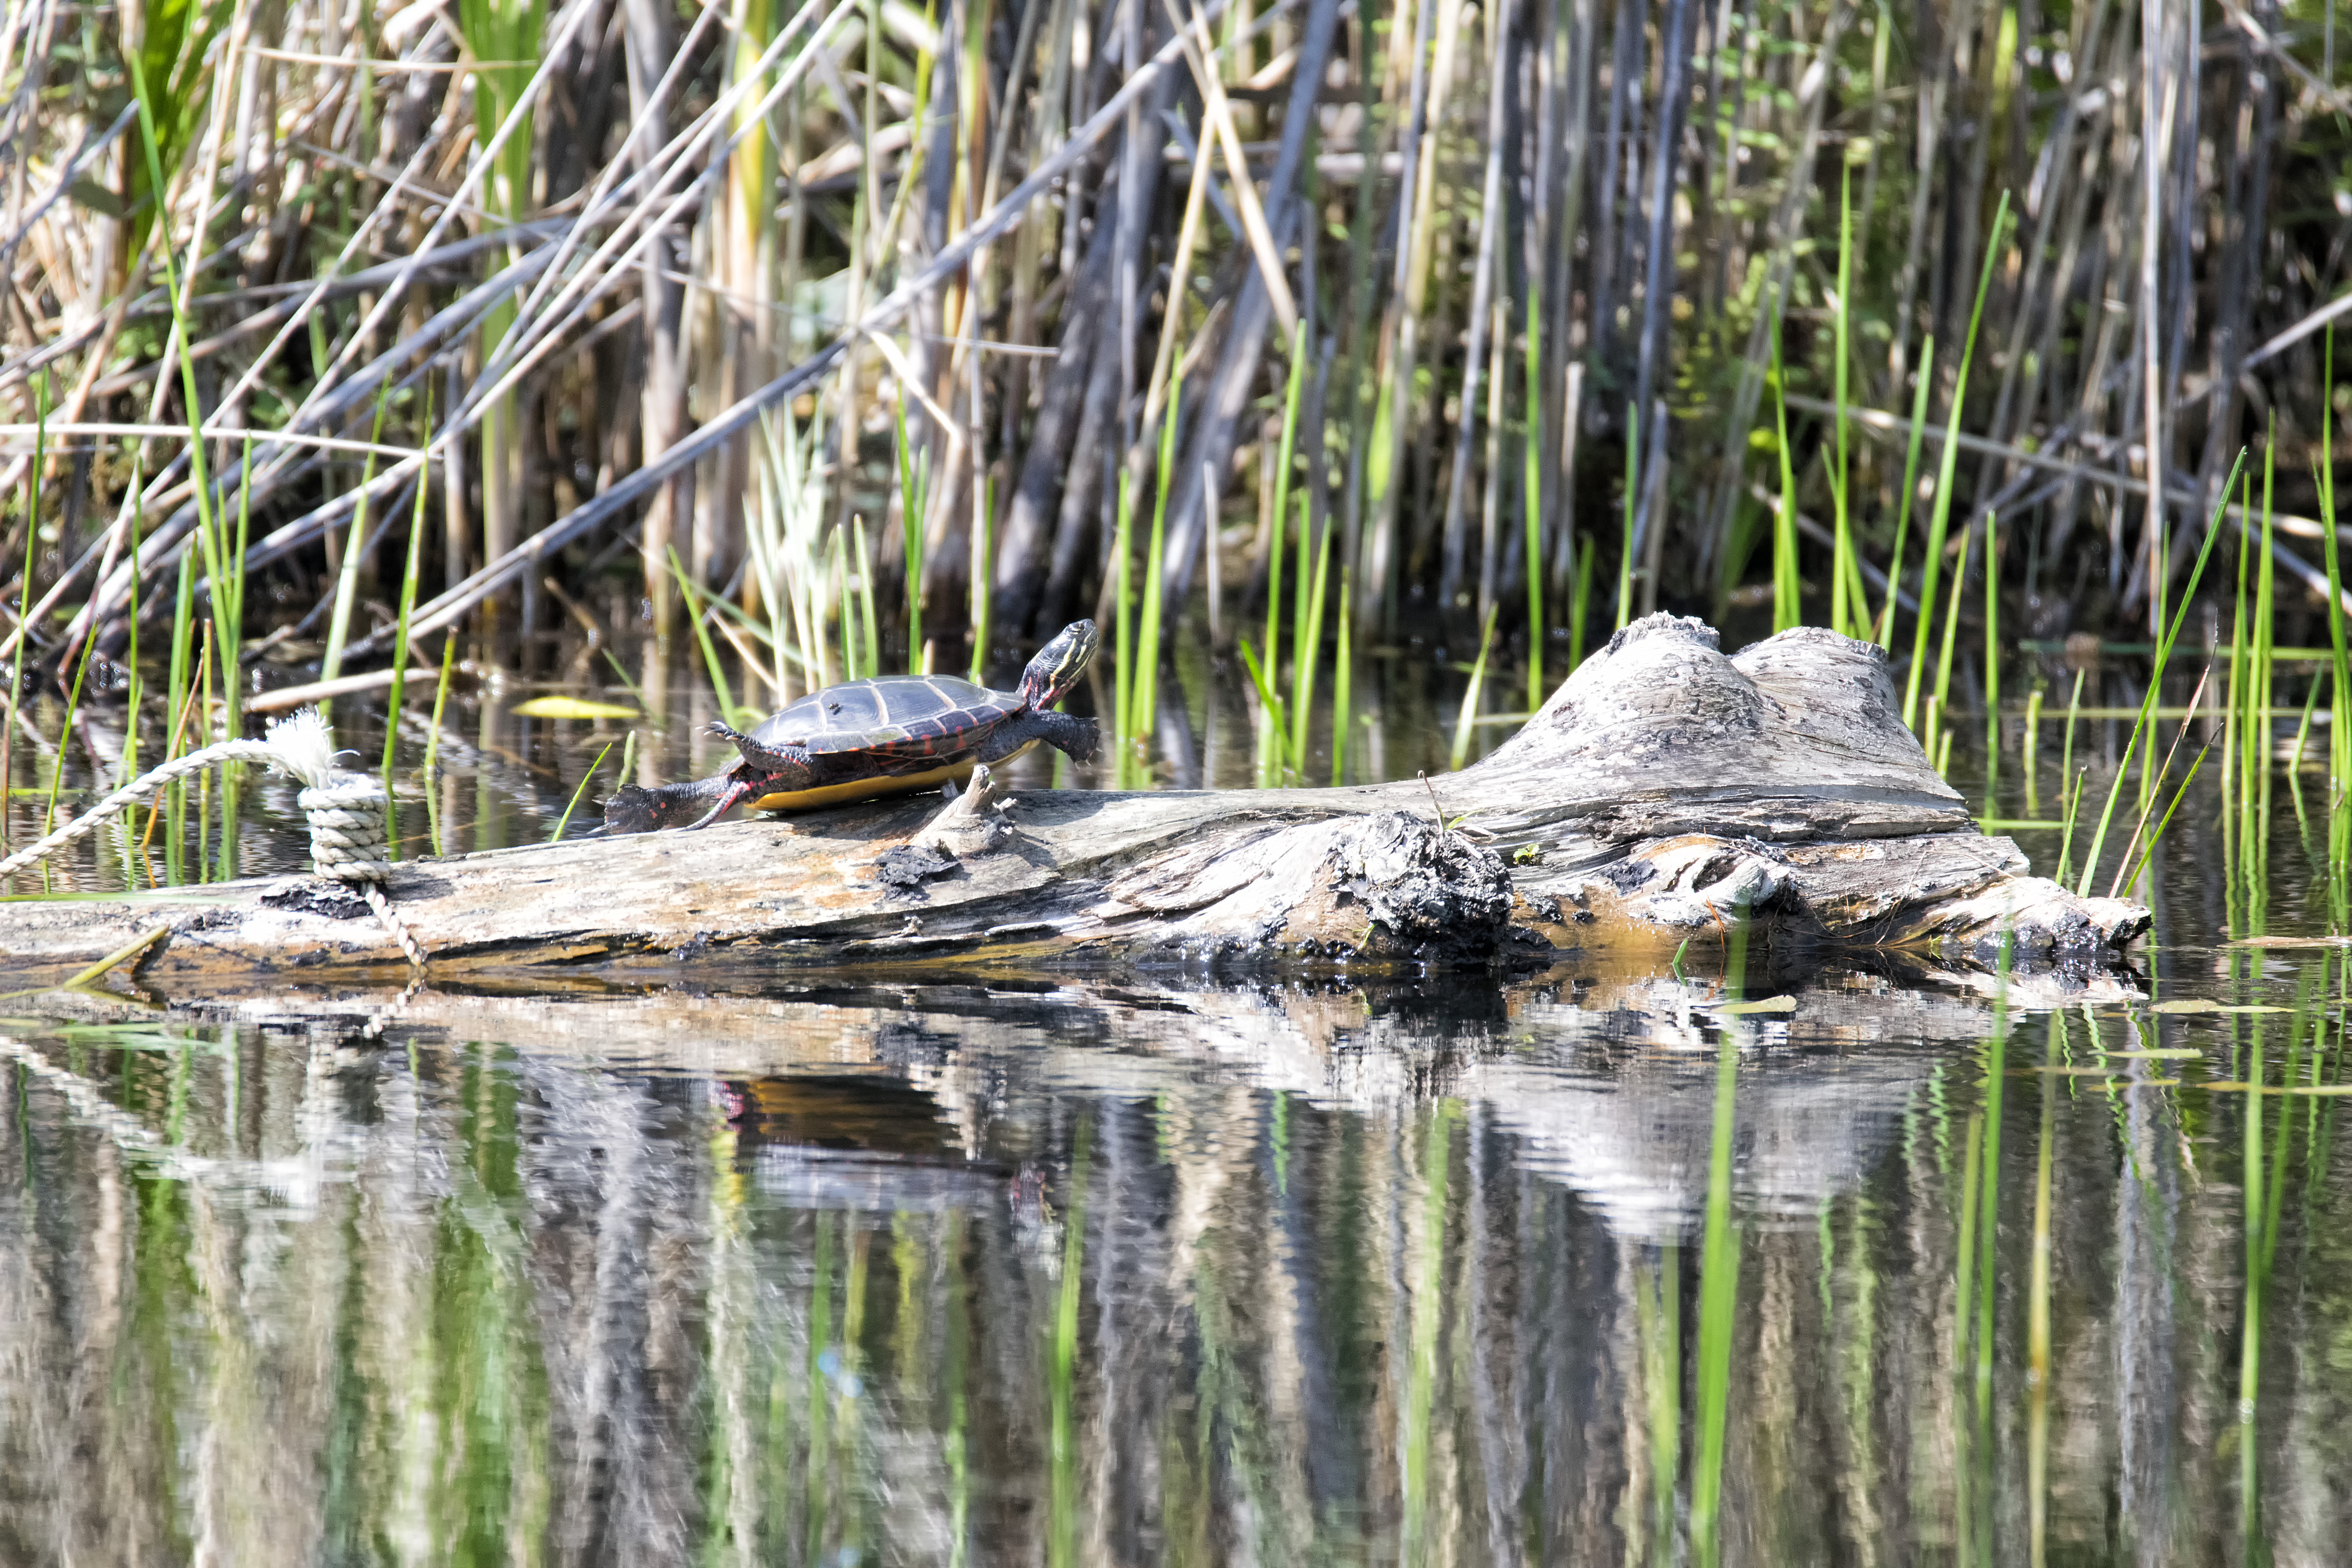
water, nature, swamp, pond, wildlife, turtle, reptile, fauna, alligator, canada, wetland, vertebrate, quebec, habitat, sherbrooke, tortue, crocodilia